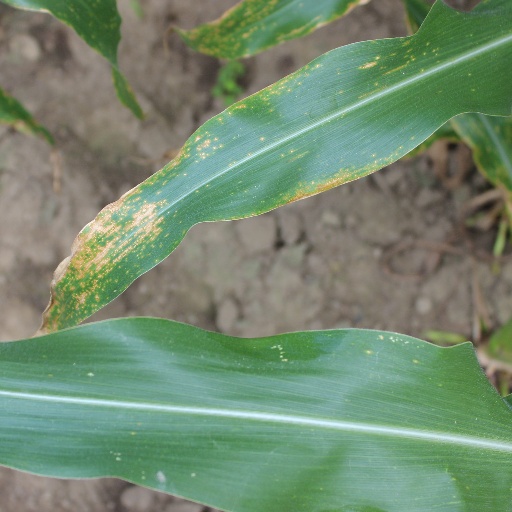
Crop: maize; corn